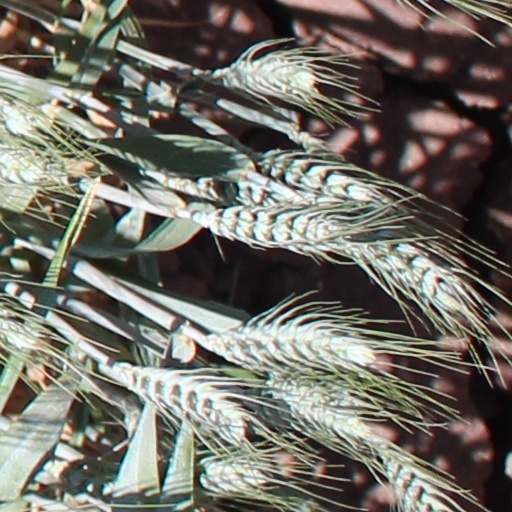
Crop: wheat